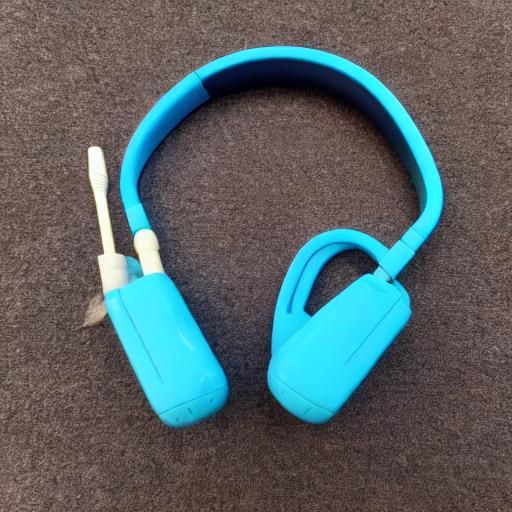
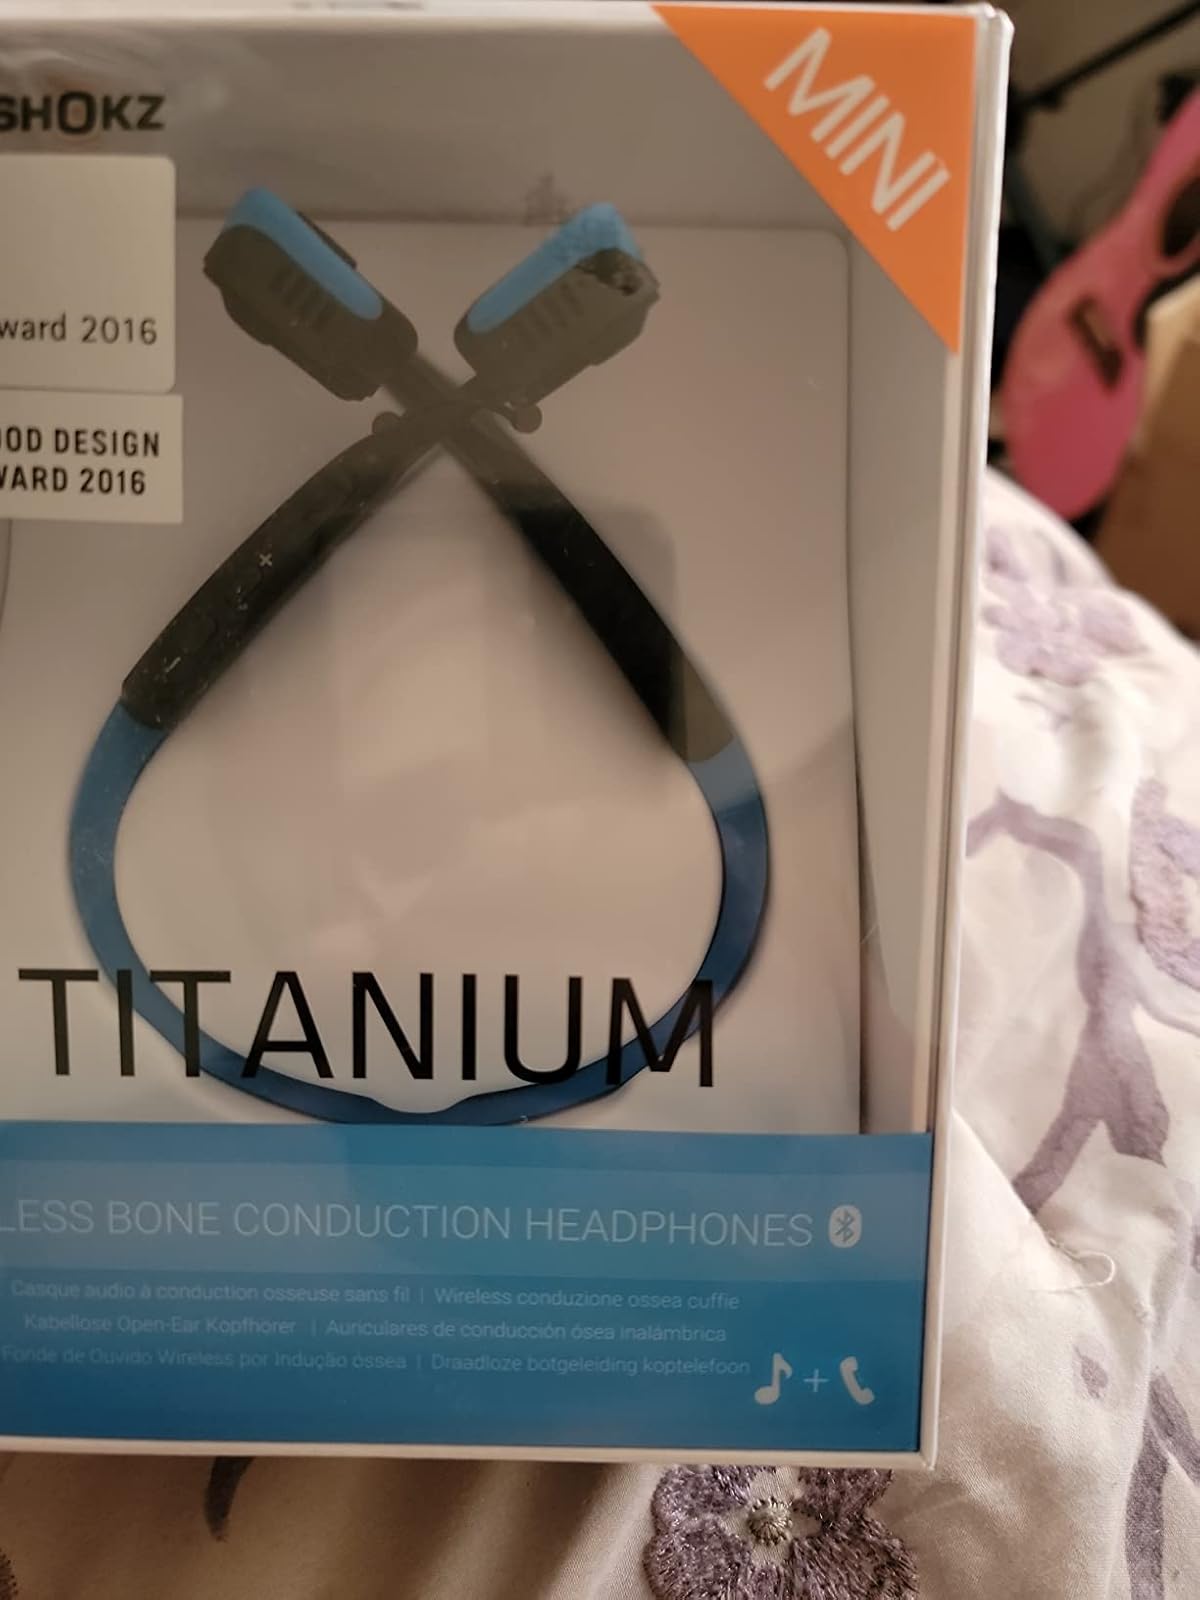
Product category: headphones
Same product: no